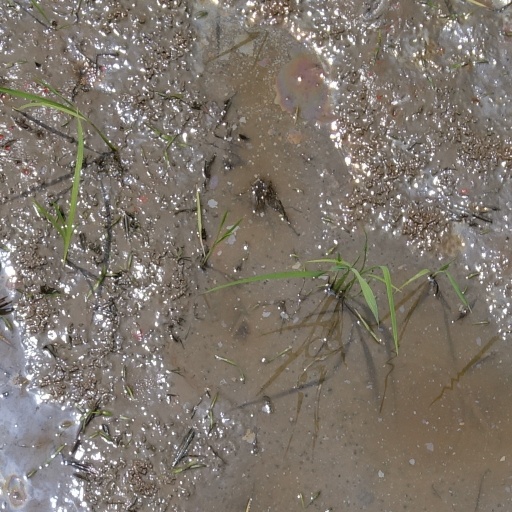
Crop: rice